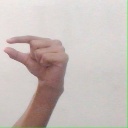
अक्षर: ग